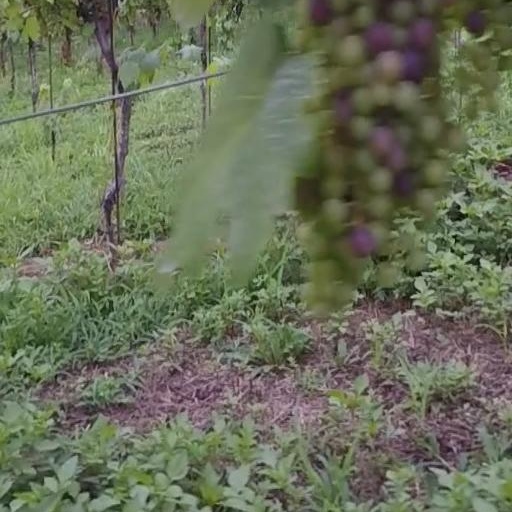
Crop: grape